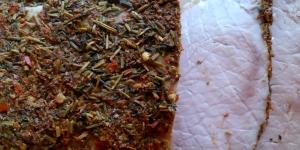
cinta de lomo adobada al horno